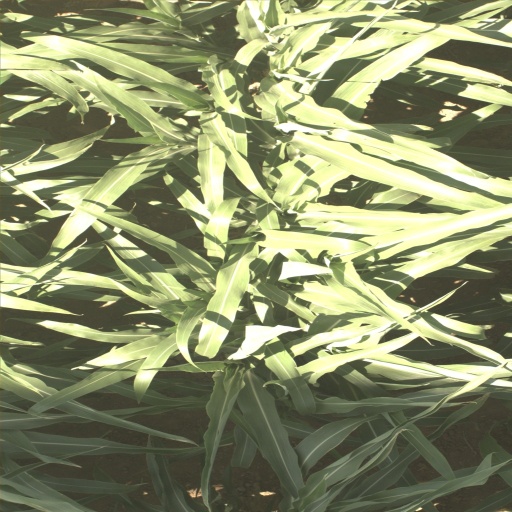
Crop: sorghum